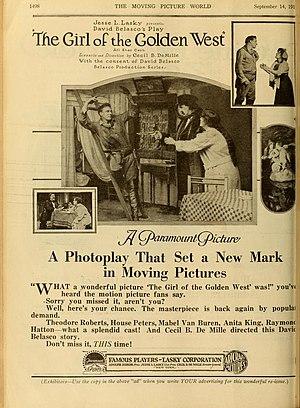
La Fille du Far West est un western réalisé par Cecil B. DeMille sorti en 1915, mettant en scène Mabel Van Buren.